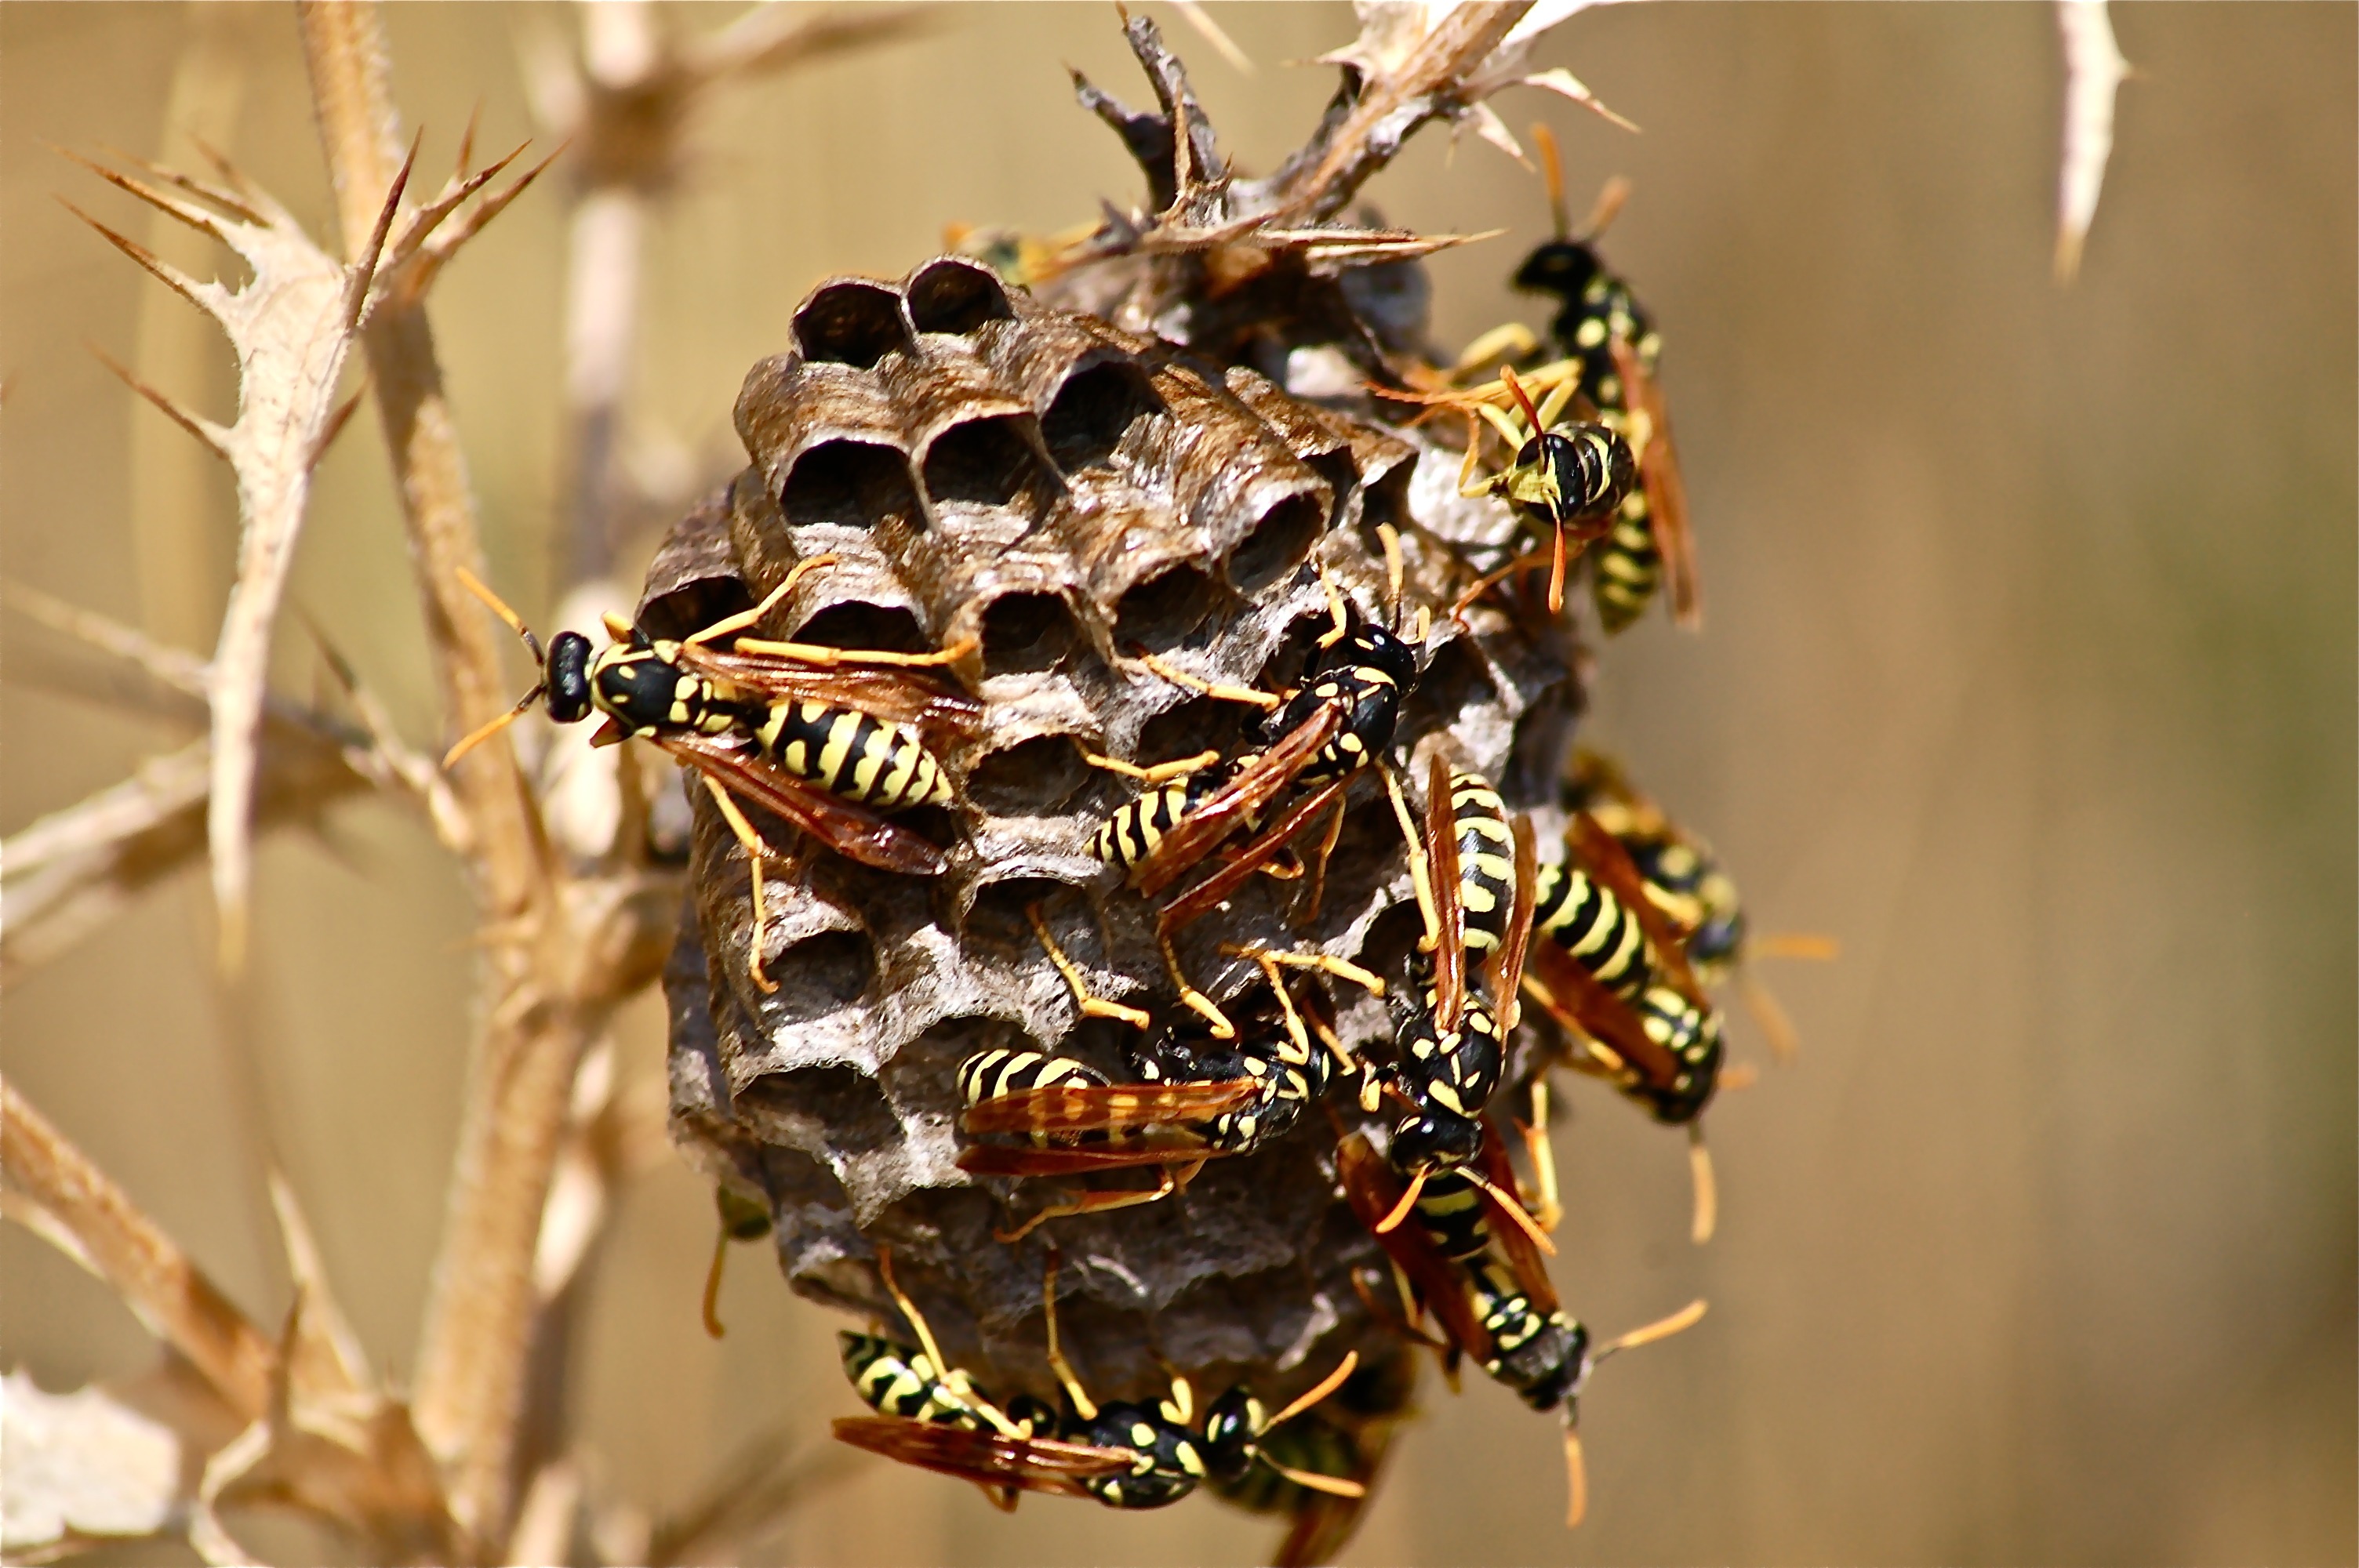
nature, photography, flower, wildlife, insect, butterfly, flora, fauna, invertebrate, close up, bee, hornet, wasp, pest, diaper, macro photography, honey bee, membrane winged insect, moths and butterflies, it wasp swarm